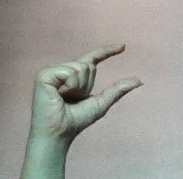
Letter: dal